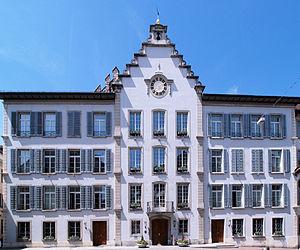
La liste représente les territoires de la ville et république de Berne jusqu'en 1798.